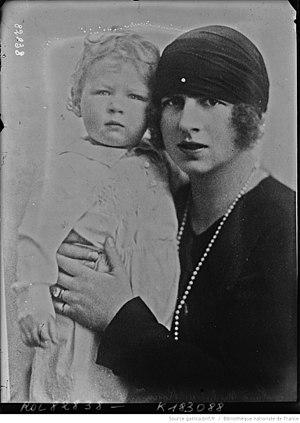
Sophie de Prusse, princesse de Prusse et d'Allemagne puis, par son mariage, reine des Hellènes, est née à Potsdam, en Prusse, le 14 juin 1870, et décédée à Francfort-sur-le-Main, dans le land de Hesse, en Allemagne, le 13 janvier 1932. Elle est souveraine de Grèce de 1913 à 1917 puis de 1920 à 1922.